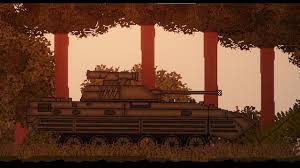
Label: BMP-2